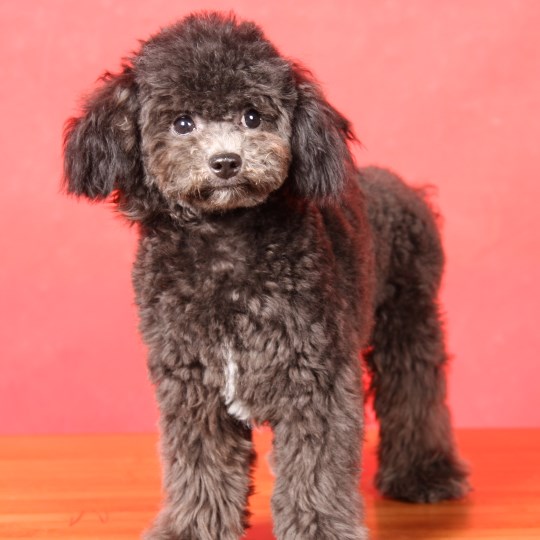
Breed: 2925-n000114-toy_poodle